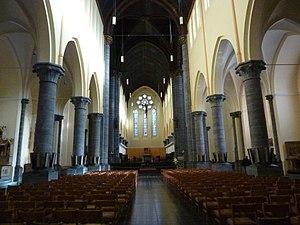
L'abbaye de Maredsous est un monastère bénédictin situé à Maredsous, dans la commune de Anhée, en province de Namur. Elle fut fondée sous la forme d'un prieuré le 15 novembre 1872 par l'abbaye de Beuron, avec l'appui financier de la famille Desclée, qui fit don des terres, paya les plans et la construction des bâtiments dessinés par l'architecte Jean-Baptiste Bethune.